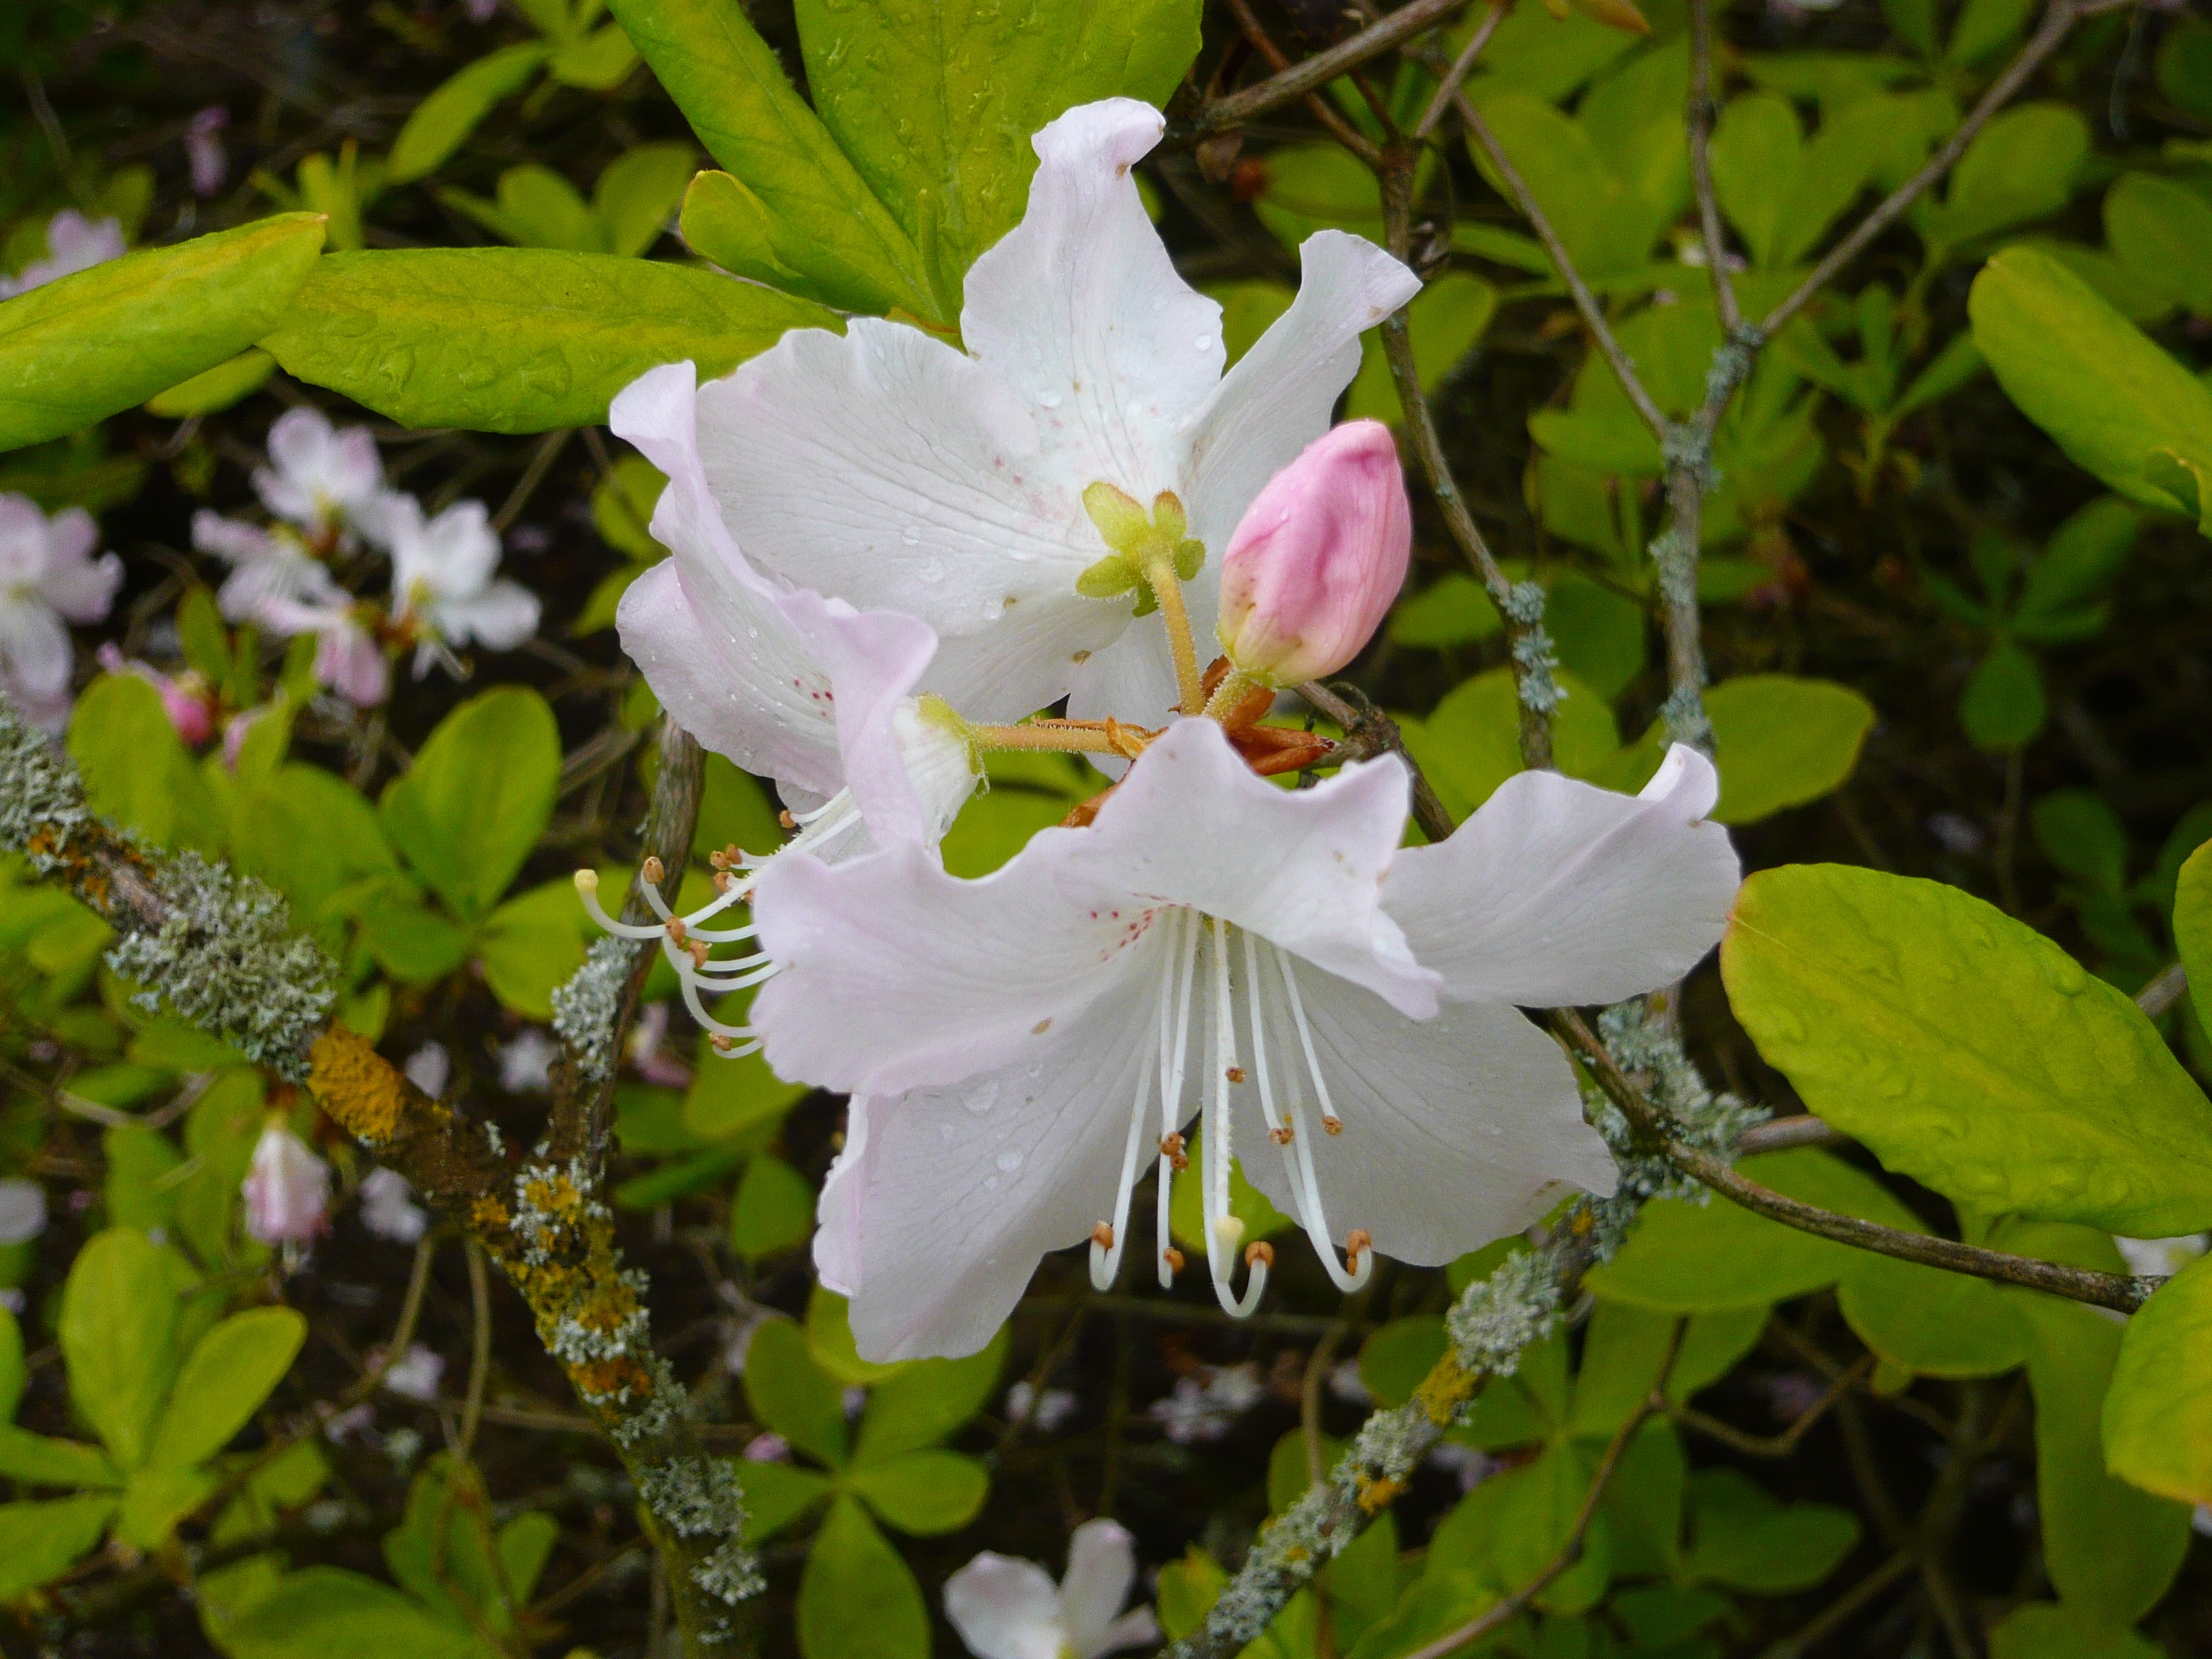
blossom, plant, stem, leaf, flower, bloom, floral, environment, herb, produce, natural, botany, agriculture, flora, botanical, plants, wildflower, flowers, flower bed, outdoors, vegetation, petals, shrub, wildflowers, horticulture, organic, macro photography, white flowers, flowering plant, woody plant, land plant, rhodedendrum